State funeral of Horatio Nelson

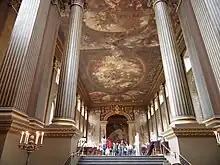
The Painted Hall at Greenwich, where Nelson lay in state for three days.

It was announced on 27 December that the state funeral would take place on 9 January 1806, and would be preceded by a lying-in-state for three days at the Royal Hospital for Seamen at Greenwich, which was a grand retirement home for needy naval veterans. Since Nelson's coffin had arrived at Greenwich, it had been locked in the Record Room at the hospital. On Saturday 4 January, the coffin was moved to the adjacent Painted Hall where the lying-in-state was to take place, and there was a private viewing for the Prince of Wales that afternoon. At 11 o'clock on the following morning, the gates were opened for public viewing. Far more people arrived than could be ushered past the coffin, despite efforts to rush mourners through. By the third day, control of the large crowd outside became such a problem that a detachment of Life Guards was summoned to restore order. When public viewing ended on 7 January, an estimated 15,000 people had filed past the coffin, which was only a fraction of those who had waited outside the hospital gates. The last mourners to be allowed in was a party of 46 seamen and 14 Royal Marines from the "Victory", who were loudly applauded by the crowds still hoping in vain to be admitted.